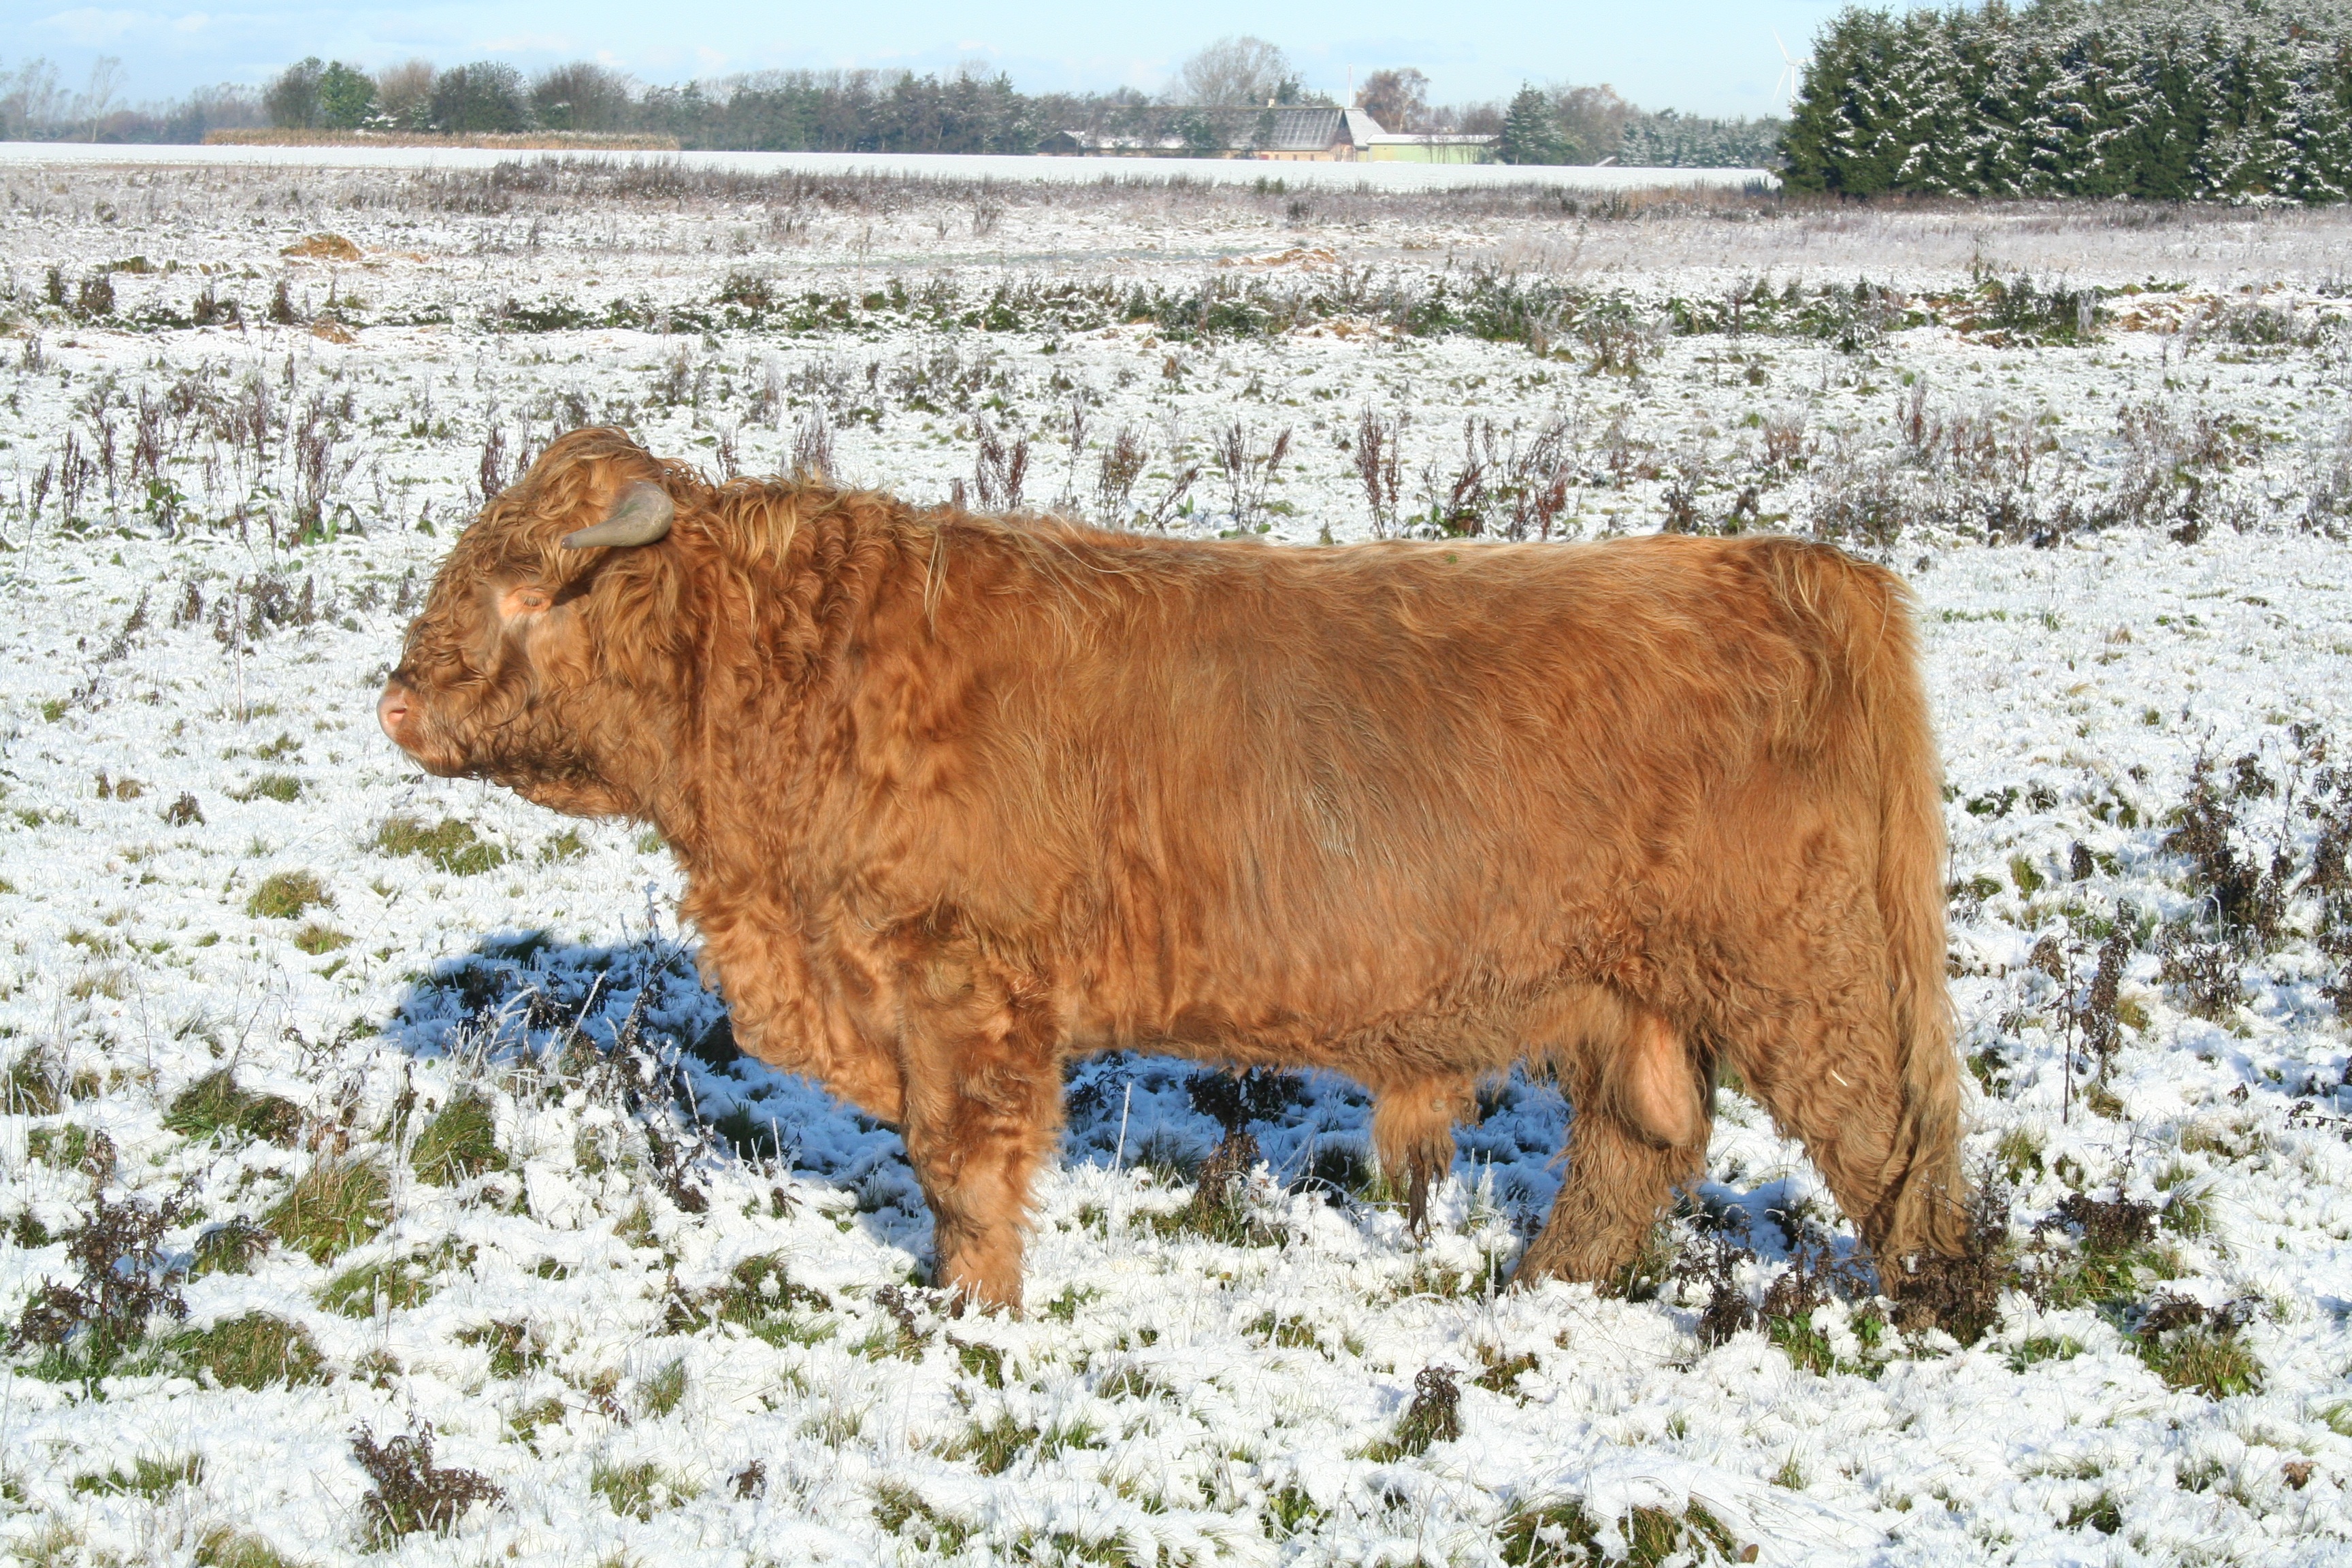
field, cattle, herd, pasture, grazing, mammal, fauna, highland cattle, bull, vertebrate, cattle like mammal, cow goat family, scottish highland cattle